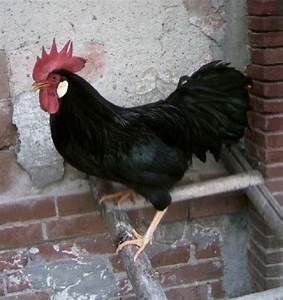
Label: gallina